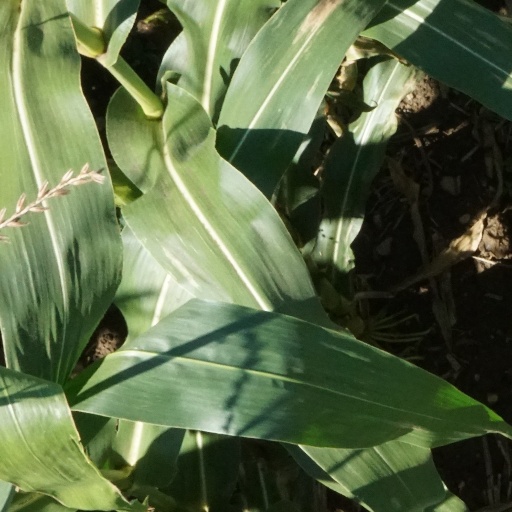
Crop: maize; corn